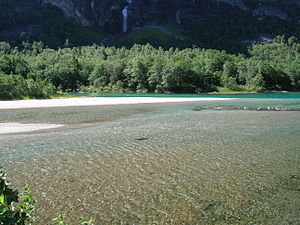
Rauma (flod)
Rauma.
Rauma er en flod der løber i Innlandet og Møre og Romsdal fylke i Norge. Floden er 68 km lang og løber fra Lesjaskogsvatnet til Åndalsnes. Tidligere var Rauma en god lakseelv, men den har de senere år været inficeret af lakseparasitten Gyrodactylus salaris.